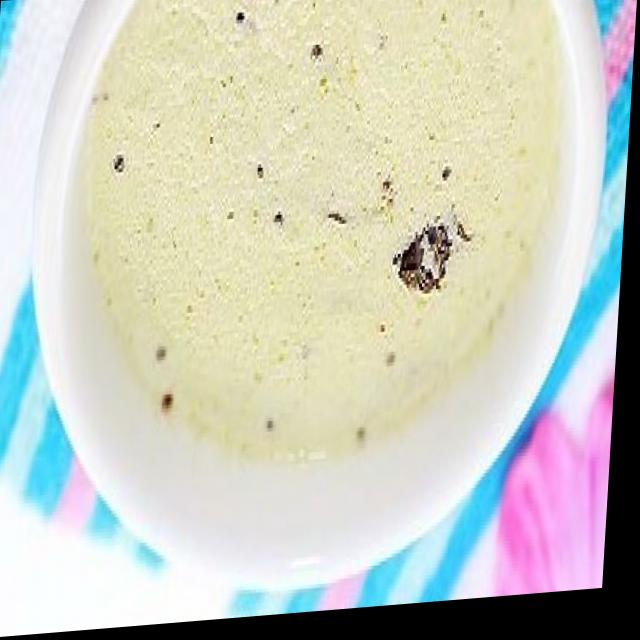
Dish: coconut_chutney